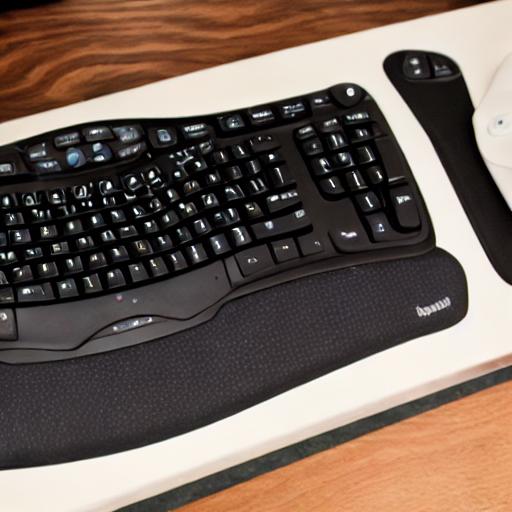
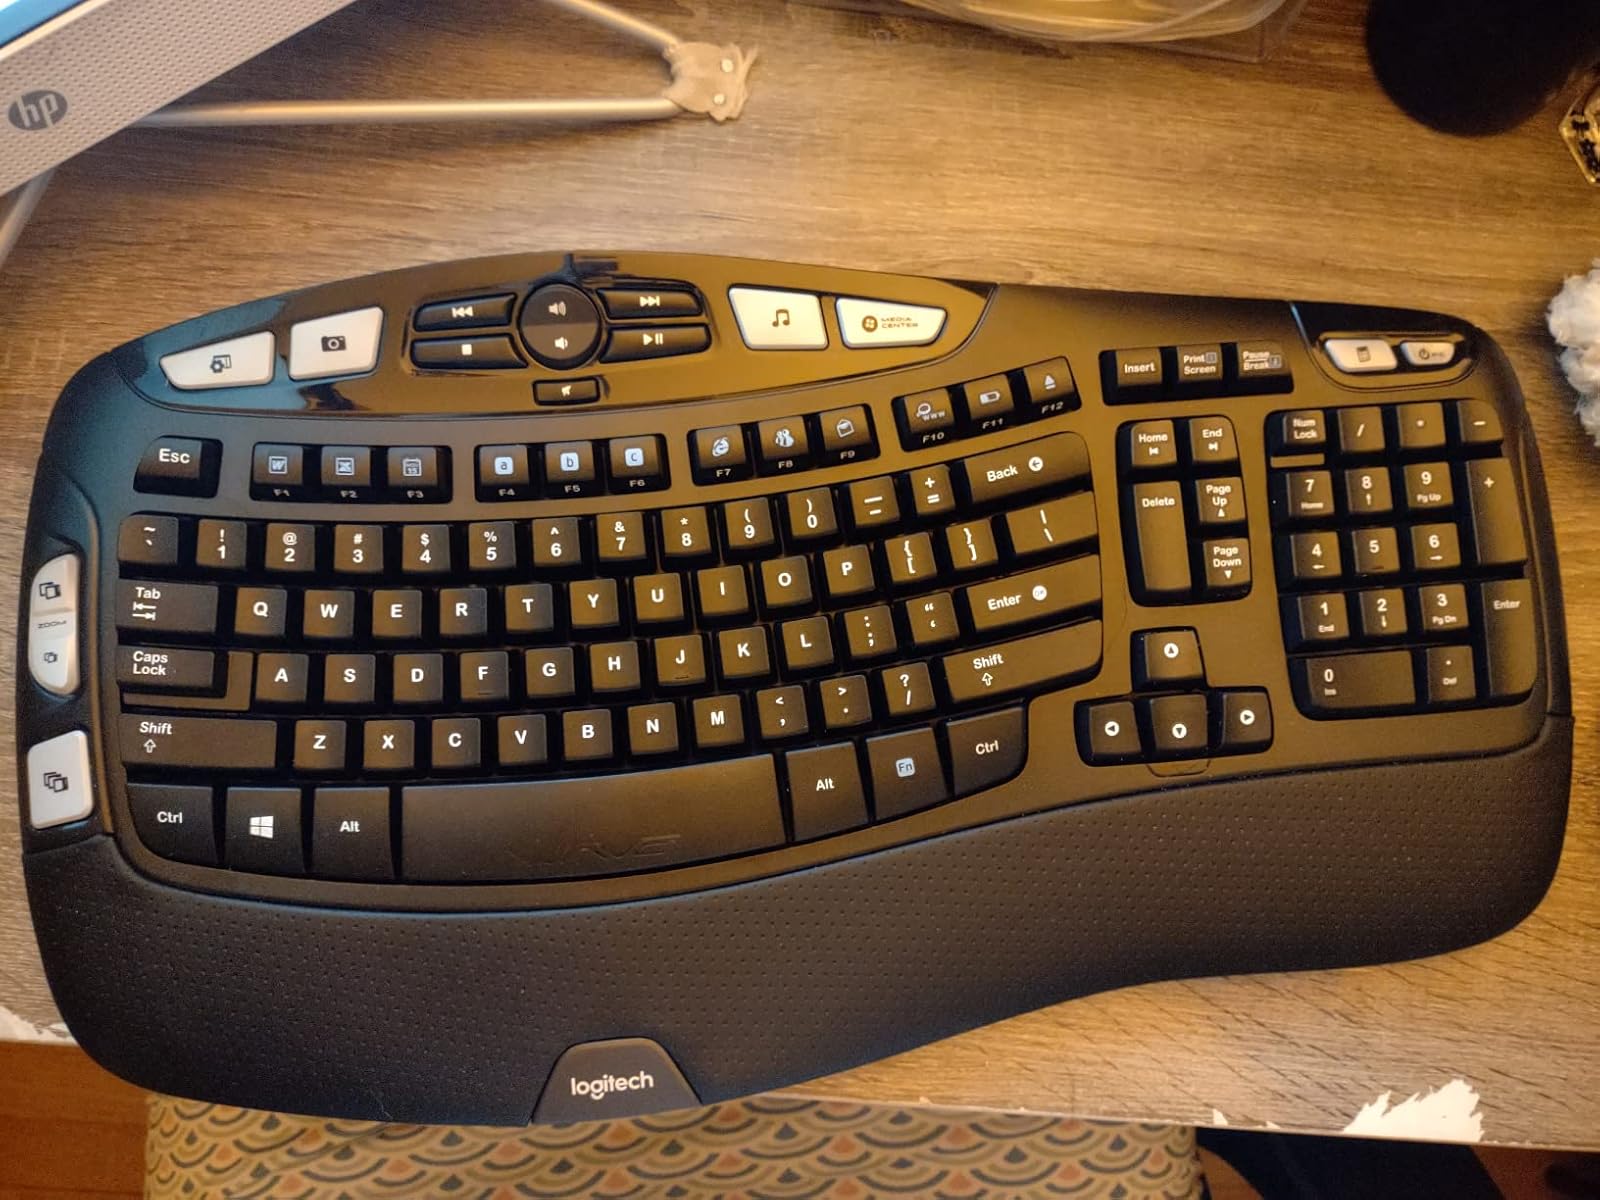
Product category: keyboard
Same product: no